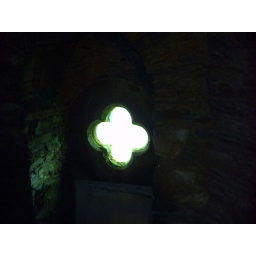
The clover shaped irish window in the bell tower of the Ballyculter church.